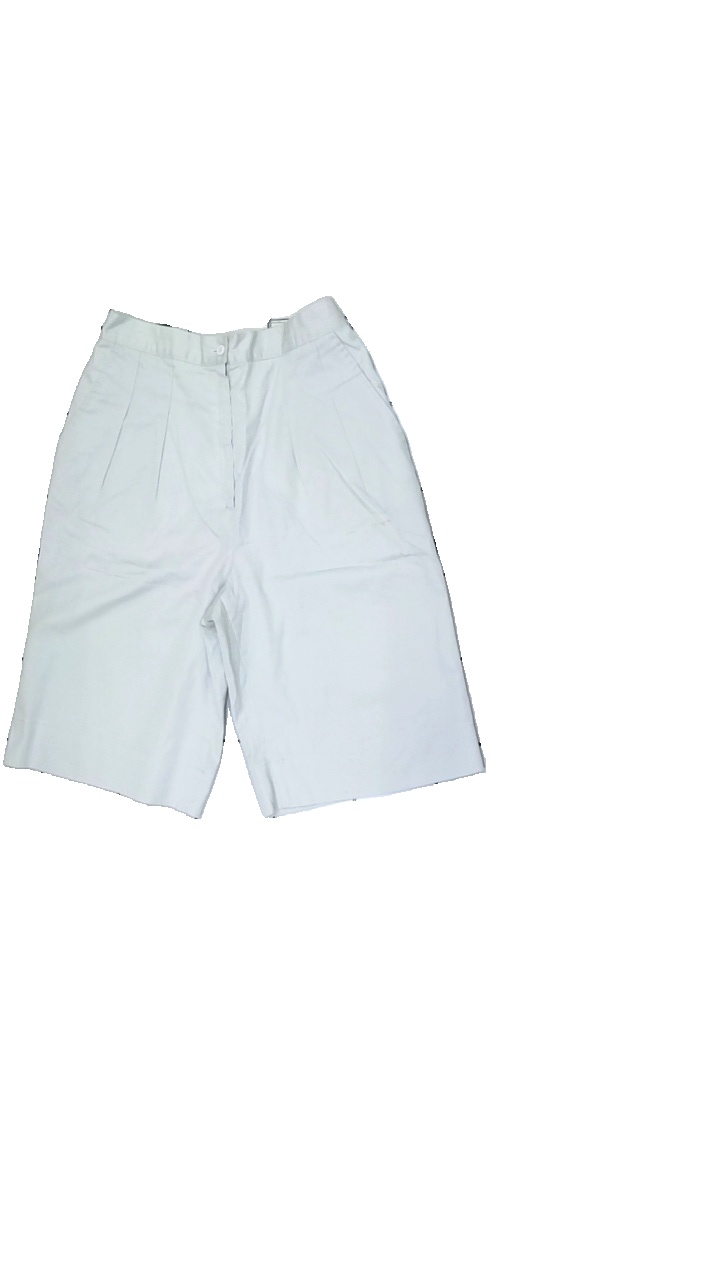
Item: Shorts (Men)
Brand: Missing
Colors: Grey
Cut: Regular
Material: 50%cotton 50%polyester
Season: Summer
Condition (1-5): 3
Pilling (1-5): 4
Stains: Major
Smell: Minor
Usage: Export
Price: <50